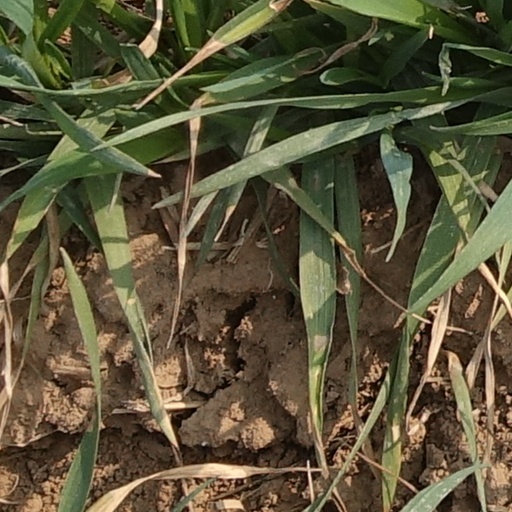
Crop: wheat